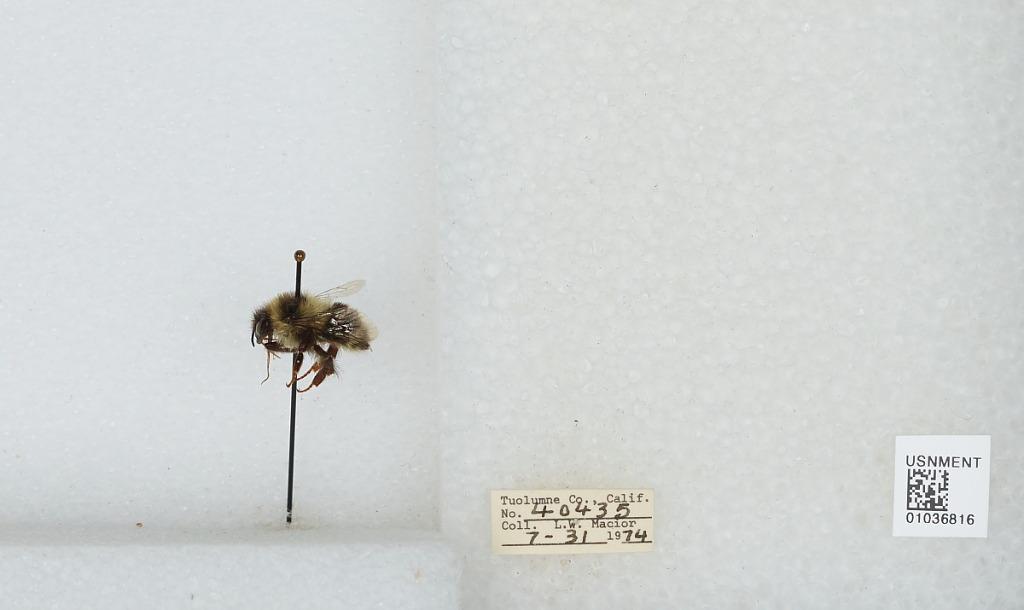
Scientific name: Bombus (Cullumanobombus) rufocinctus Cresson
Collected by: L. Macior
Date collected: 1974-7-31
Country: United States
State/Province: California
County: Tuolumne
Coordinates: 38.02, -119.93